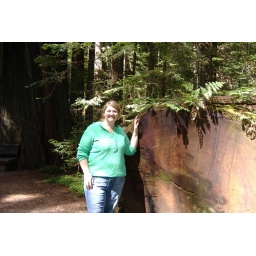
Me by a tree that had fallen then cut to clear the walk way.